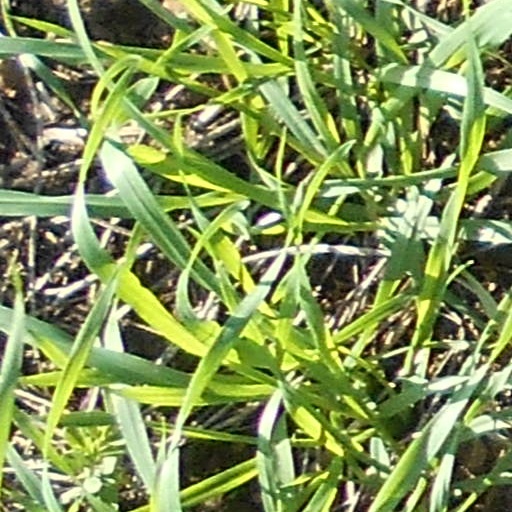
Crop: wheat